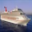
Label: ship